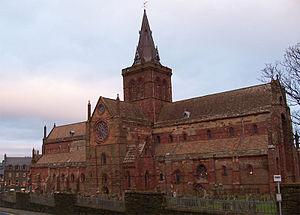
Le Pirate est un roman historique de l'auteur écossais Walter Scott, paru en décembre 1821 sous la signature « par l'auteur de Waverley, Kenilworth, etc. ». Il s'inspire librement du retour aux Orcades en 1725 du pirate John Gow et de sa romance avec une jeune fille fortunée de ces îles. En tentant de cerner les deux êtres, en explorant notamment à travers le personnage de Minna l’isolement, la crédulité, le romanesque, les superstitions d’une jeune femme d’îles éloignées, Scott essaie de comprendre comment une telle liaison a été possible.